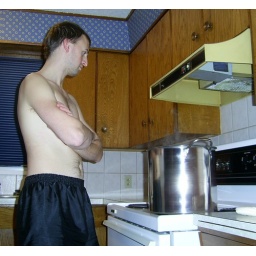
We had no hot water for about a week and had to boil a stock pot full of water in order to bathe!